3Com

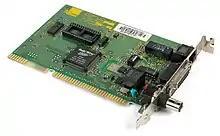
3Com 3C509BC (Etherlink III) Ethernet NIC from mid-1990s with 10BASE2, 15-pin AUI and 10BASE-T connectors

3Com's expansion beyond its original base of PC and thin Ethernet products began in 1987 when it merged with Bridge Communications. This provided a range of equipment based on Motorola 68000 processors and using XNS protocols compatibly with 3Com's Etherterm PC software.